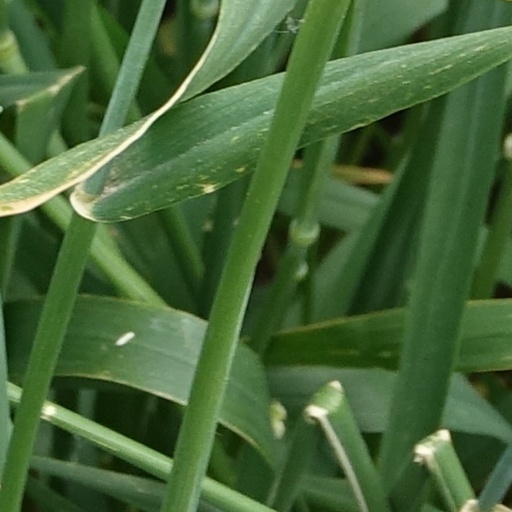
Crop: wheat